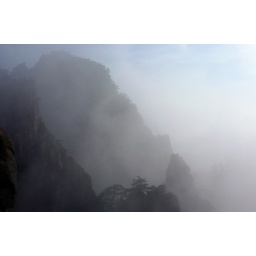
mountains obstructed by cloud ocean, huangshan